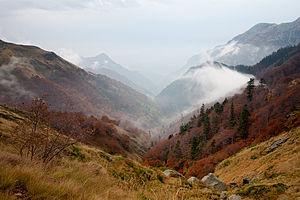
Les forêts primaires de hêtres des Carpates et d'autres régions d'Europe forment un site transnational du patrimoine mondial, regroupant 78 forêts de hêtres réparties sur 12 pays européens : Albanie, Allemagne, Autriche, Belgique, Bulgarie, Croatie, Espagne, Italie, Pologne, Roumanie, Slovaquie, Slovénie et Ukraine.
La Bulgarie, en forme longue la république de Bulgarie, est un pays d’Europe du Sud-Est situé dans les Balkans. Elle est bordée par la mer Noire à l'est, au sud par la Grèce et la Turquie, au nord par le Danube et la Roumanie, à l’ouest par la Serbie et la Macédoine du Nord. Sa capitale est Sofia.